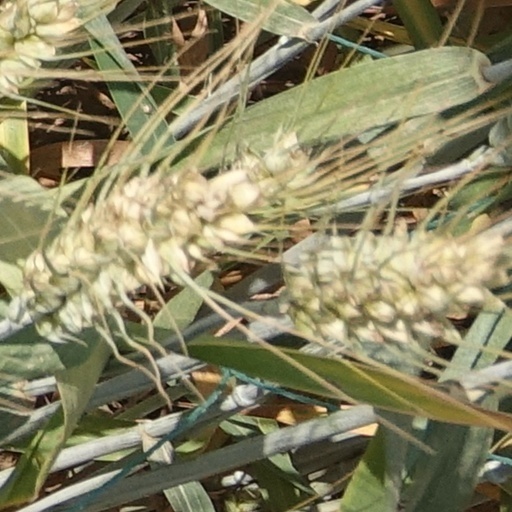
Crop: wheat